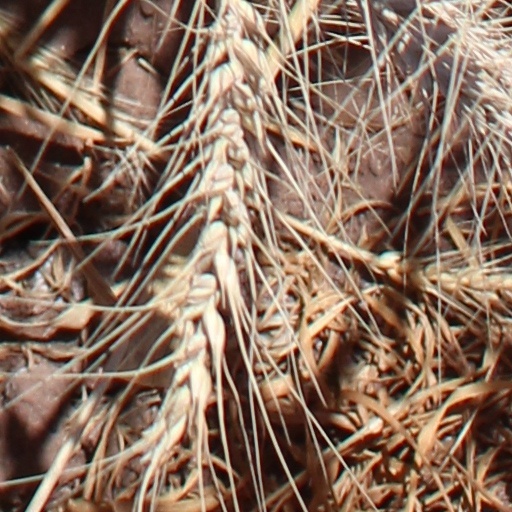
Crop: wheat